Mahmud Hasan Deobandi

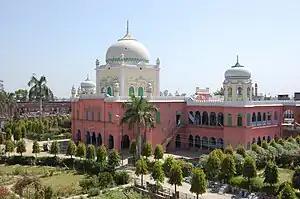
A view of Darul Uloom Deoband

Hasan formed the Thamratut-Tarbiyat (The Fruit of the Upbringing) in 1878. It was established as an intellectual centre to train the students and graduates of the Darul Uloom Deoband. It then took the form of Jamiatul Ansar (Community of Helpers), which started in 1909 with its first session held in Moradabad and presided over by Ahmad Hasan Amrohi. Alongside his student Ubaidullah Sindhi, Hasan then started the Nizaratul Ma'arif al-Qur'ānia (Academy of Quranic Learning) in November 1913. It aimed to increase the influence of Muslim scholars and to instruct and teach English-educated Muslims about Islam. Hussain Ahmad Madani suggests that "the purpose behind establishing Nizaratul Maarif was to make Muslim youth stronger believers, and to instruct and guide them, specially western-educated Muslims, in the Quranic teachings in such a logical way that it would remove the poisonous impact of anti-Islam propaganda and ill-founded skepticism about practicality of Islamic belief and tenets in modern age."